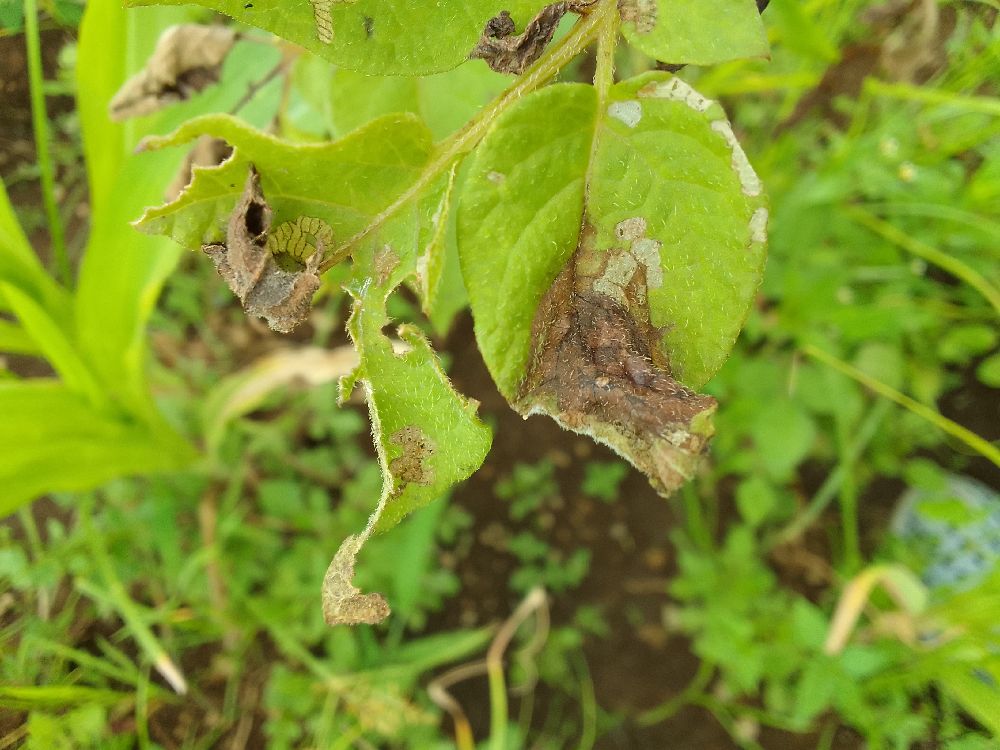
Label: Late blight